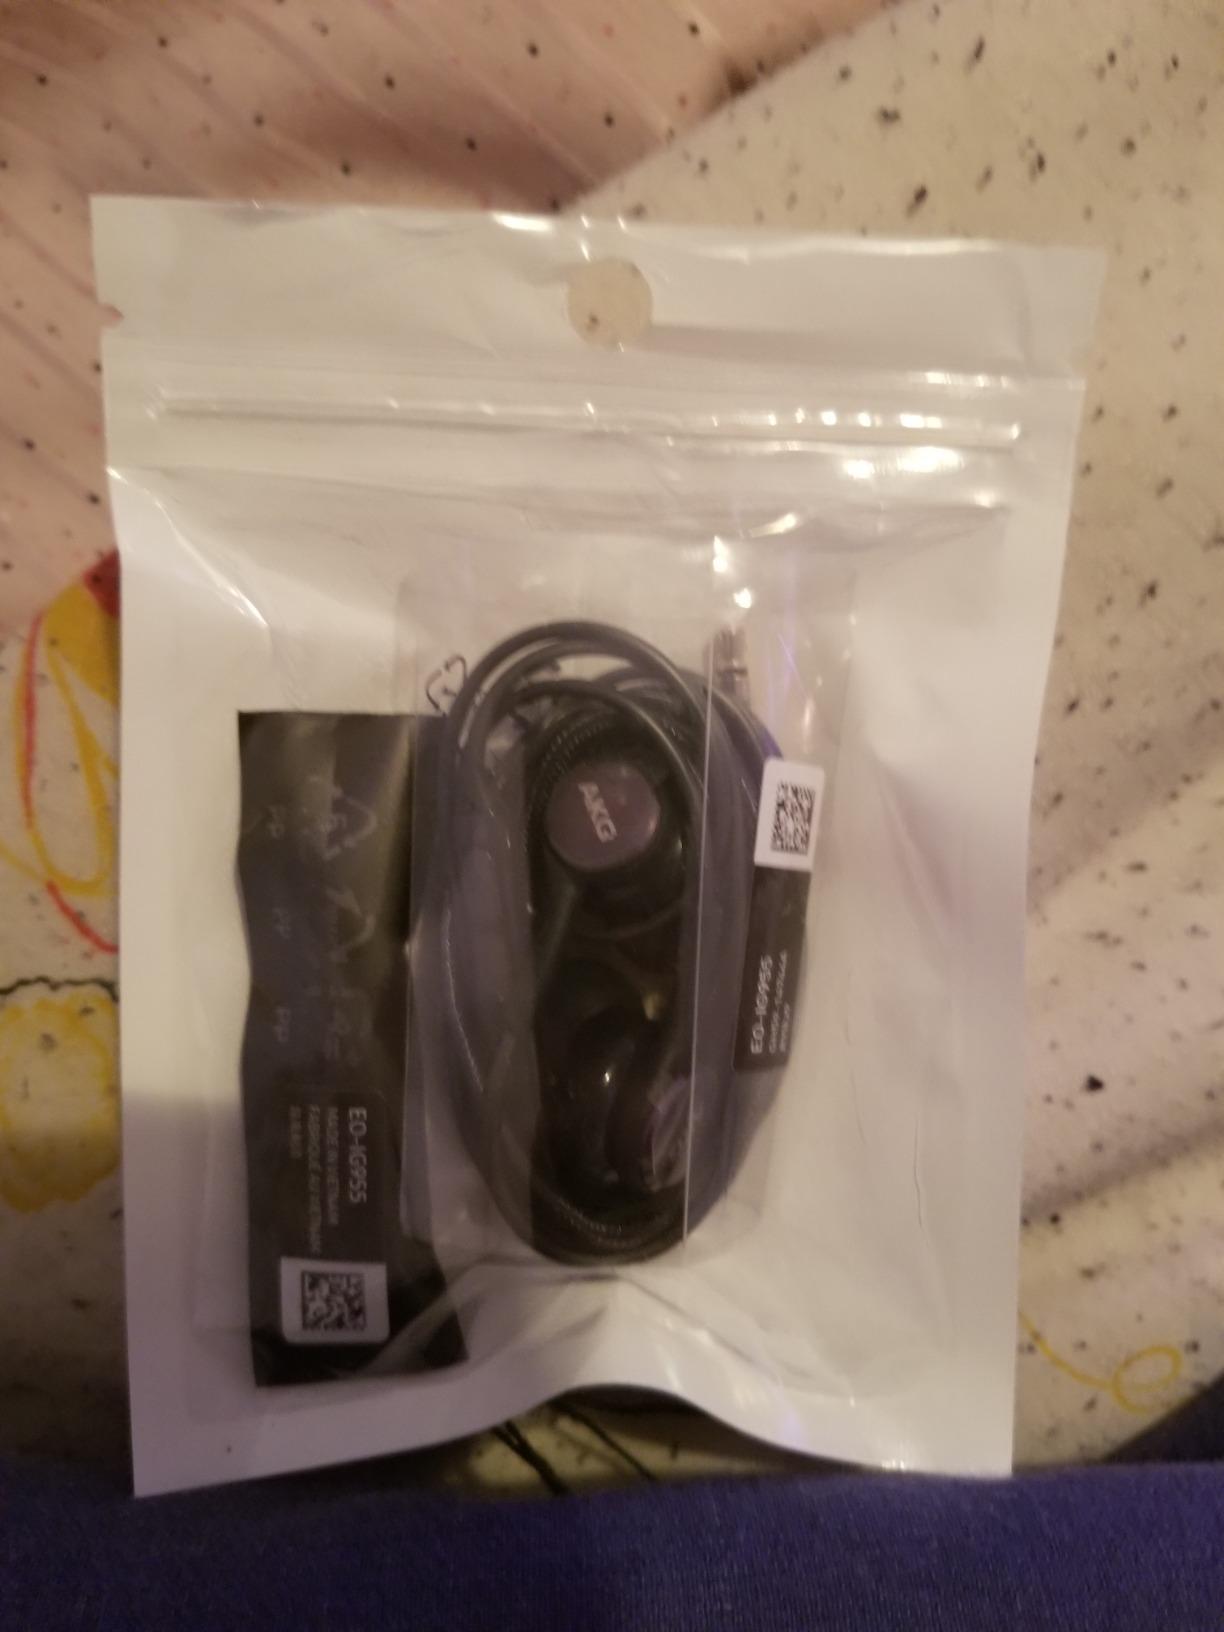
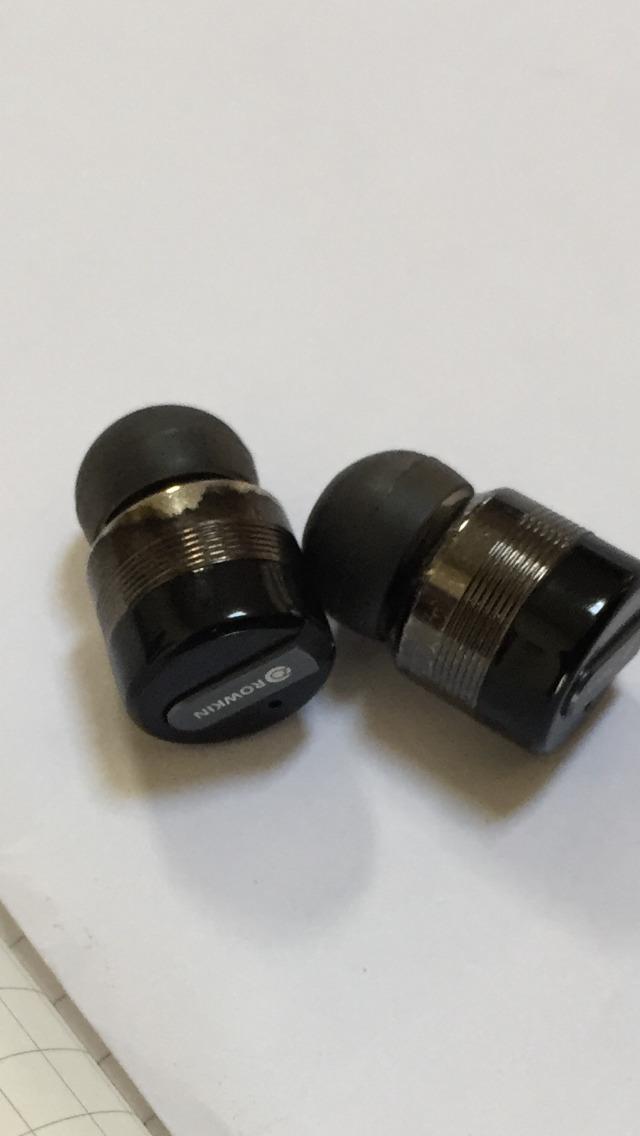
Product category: headphones
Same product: no